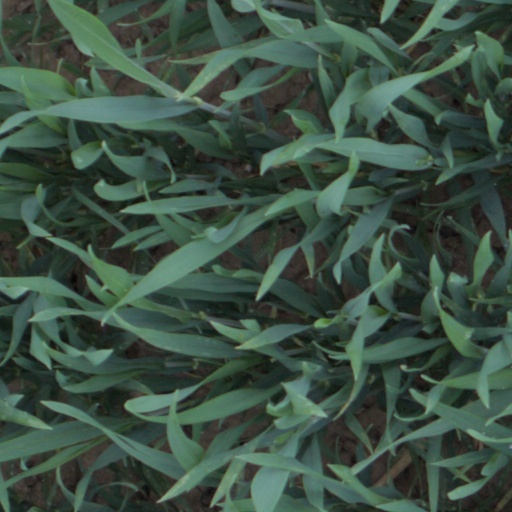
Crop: wheat